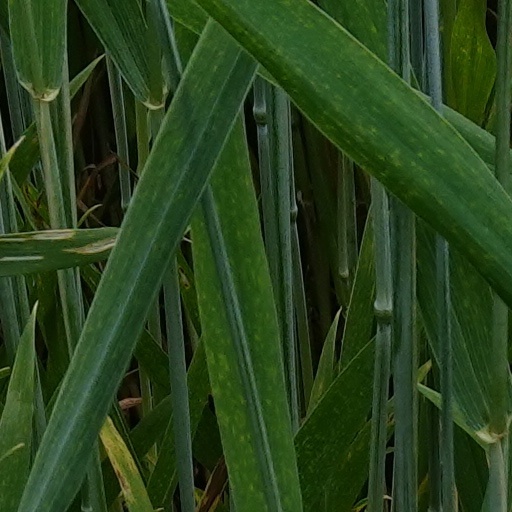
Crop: wheat